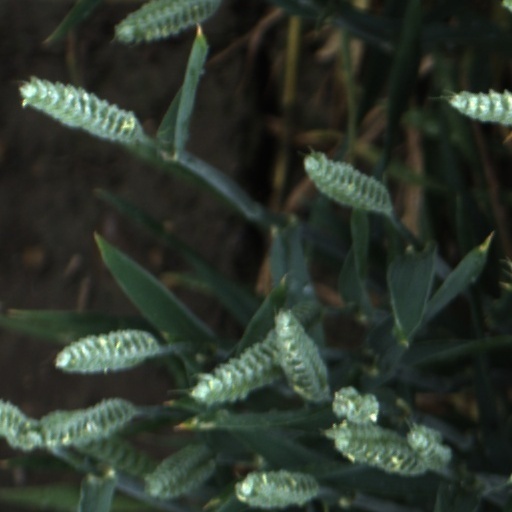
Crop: wheat